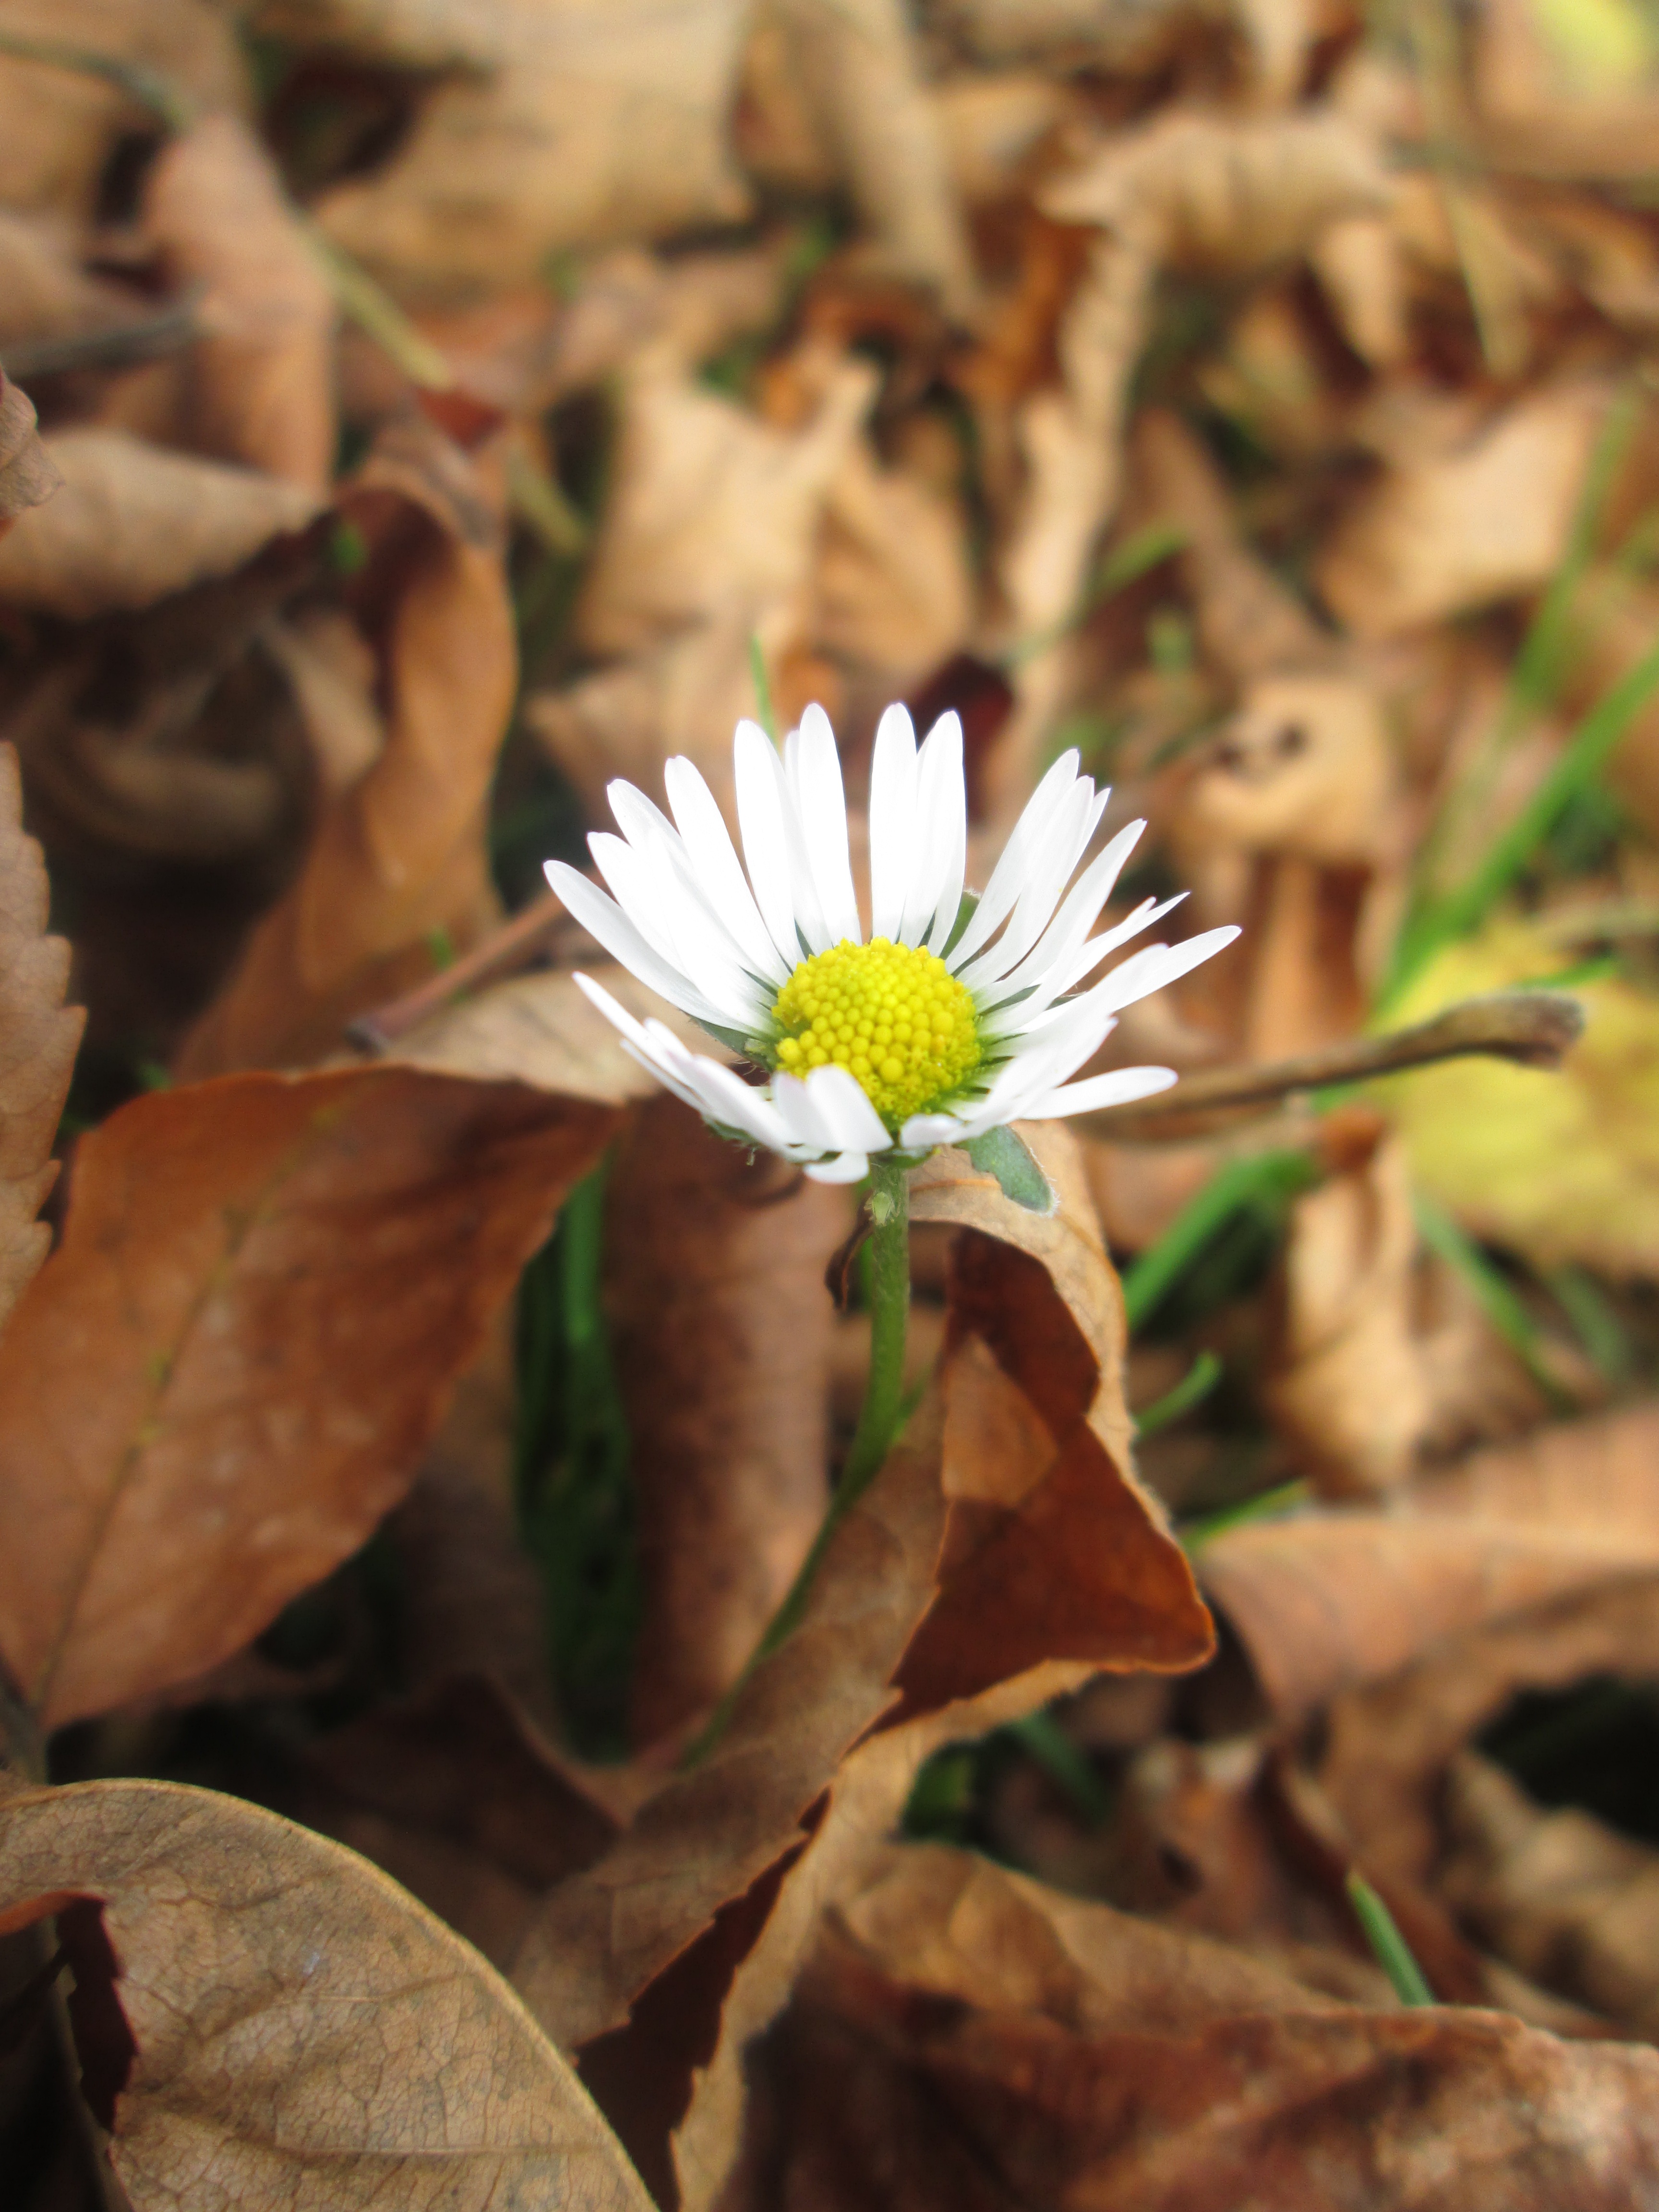
nature, blossom, plant, leaf, flower, petal, daisy, autumn, botany, yellow, flora, fauna, wildflower, flowers, close up, sheet, macro photography, flowering plant, land plant